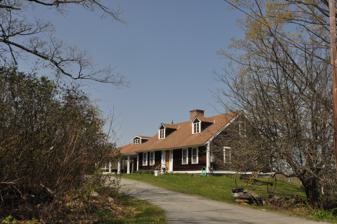
Building: Jewett-Kemp-Marlens House
Country: United States of America
Year built: 1803
Historic house in New Hampshire, United States United States historic place Jewett-Kemp-Marlens House U.S. National Register of Historic Places Show map of New Hampshire Show map of the United States Location North Rd. 2 mi. N of jct. NH 123 , Alstead, New Hampshire Coordinates 43°9′26″N 72°17′36″W / 43.15722°N 72.29333°W / 43.15722; -72.29333 Area less than one acre Built 1803 ( 1803 ) Architectural style Colonial, Full New England Cape NRHP reference No. 97000506 Added to NRHP May 30, 1997 The Jewett-Kemp-Marlens House is a historic house on North Road in Alstead, New Hampshire .  Probably built sometime between 1798 and 1806, the house is notable for the well-preserved and conserved stencilwork of the itinerant 19th-century folk artist Moses Eaton .  The house was listed on the National Register of Historic Places in 1997. Description and history The Jewett-Kemp-Marlens House stands in what is now a remote rural location, at the effective end of North Road, an unpaved road that was once a main road between Keene and Acworth .  It is a 1 + 1 ⁄ 2 -story timber-frame structure, with a gabled roof, clapboarded exterior, and large central chimney.  The front roof face is pierced by two gabled dormers, and the center entrance is flanked by sidelight windows.  A single-story ell extends to the left of the main block. The house was probably built sometime between 1798 and 1803, and was definitely standing by 1806. The building was restored in 1996, principally to conserve the artwork of Moses Eaton , an itinerant folk art stenciler, that is on its walls.  The stencilwork was probably applied not long after the house's construction, and was protected from damage by alterations in the 1860s that doubled the thickness of the walls as protection against the severe weather conditions that sometimes afflict the area.  Although this caused some damage to this artwork, the five walls that have been stenciled are among the best preserved of Eaton's work.  Their attribution to the elder Moses Eaton is significant, as much of the known Eaton stencilwork is attributed to his son , who would have been seven in 1806. See also National Register of Historic Places listings in Cheshire County, New Hampshire References